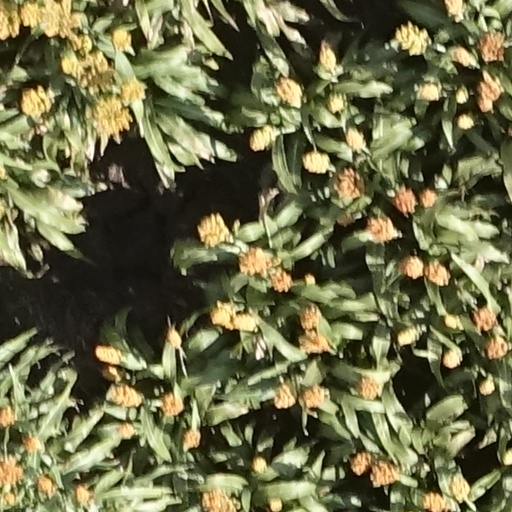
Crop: sorghum